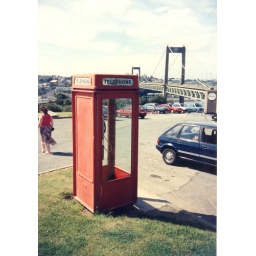
Long gone K8 telephone box in Plymouth, Devon